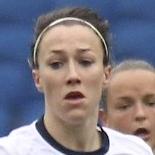
Age: 22